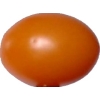
Label: tomato_cherry_orange